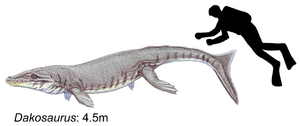
Les Metriorhynchoidea forment une super-famille éteinte de crocodylomorphes thalattosuchiens aquatiques ayant vécu du Jurassique inférieur, jusqu'au Crétacé inférieur en Europe, Amérique du Nord et du Sud.